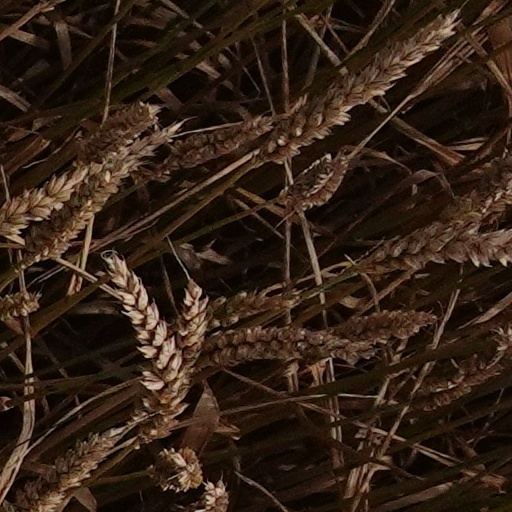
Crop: wheat